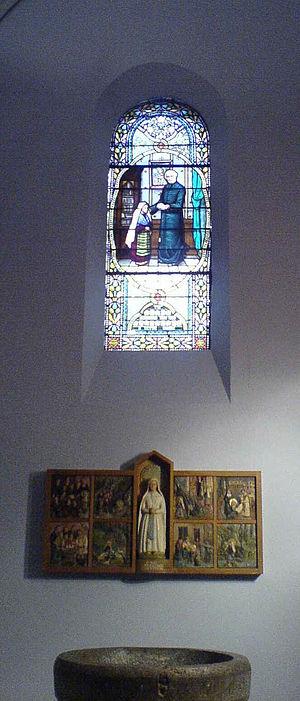
L'église paroissiale de Lourdes est consacrée au Sacré-Cœur.
Marie-Dominique Peyramale, né le 9 janvier 1811 à Momères, dans les Hautes-Pyrénées et décédé le 8 septembre 1877 à Lourdes est un prêtre catholique français du XIXᵉ siècle, curé-doyen à Lourdes de 1855 à sa mort. De 1858 à 1862, il fut un témoin privilégié, d'abord sceptique puis soutien d'une jeune paroissienne, Bernadette Soubirous, qui affirmait avoir été la bénéficiaire d' apparitions d'une Dame qu'elle nomme "Aquero" et en qui l'Église catholique reconnaîtra la Vierge Marie récemment déclarée avoir été conçue sans péché.